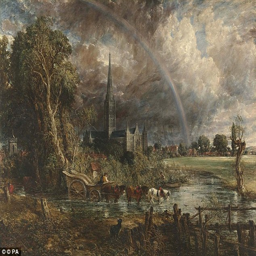
experts said the painting is one of several preparatory sketches person did before creating the masterpiece , which was bought for £ 23.1 million last year